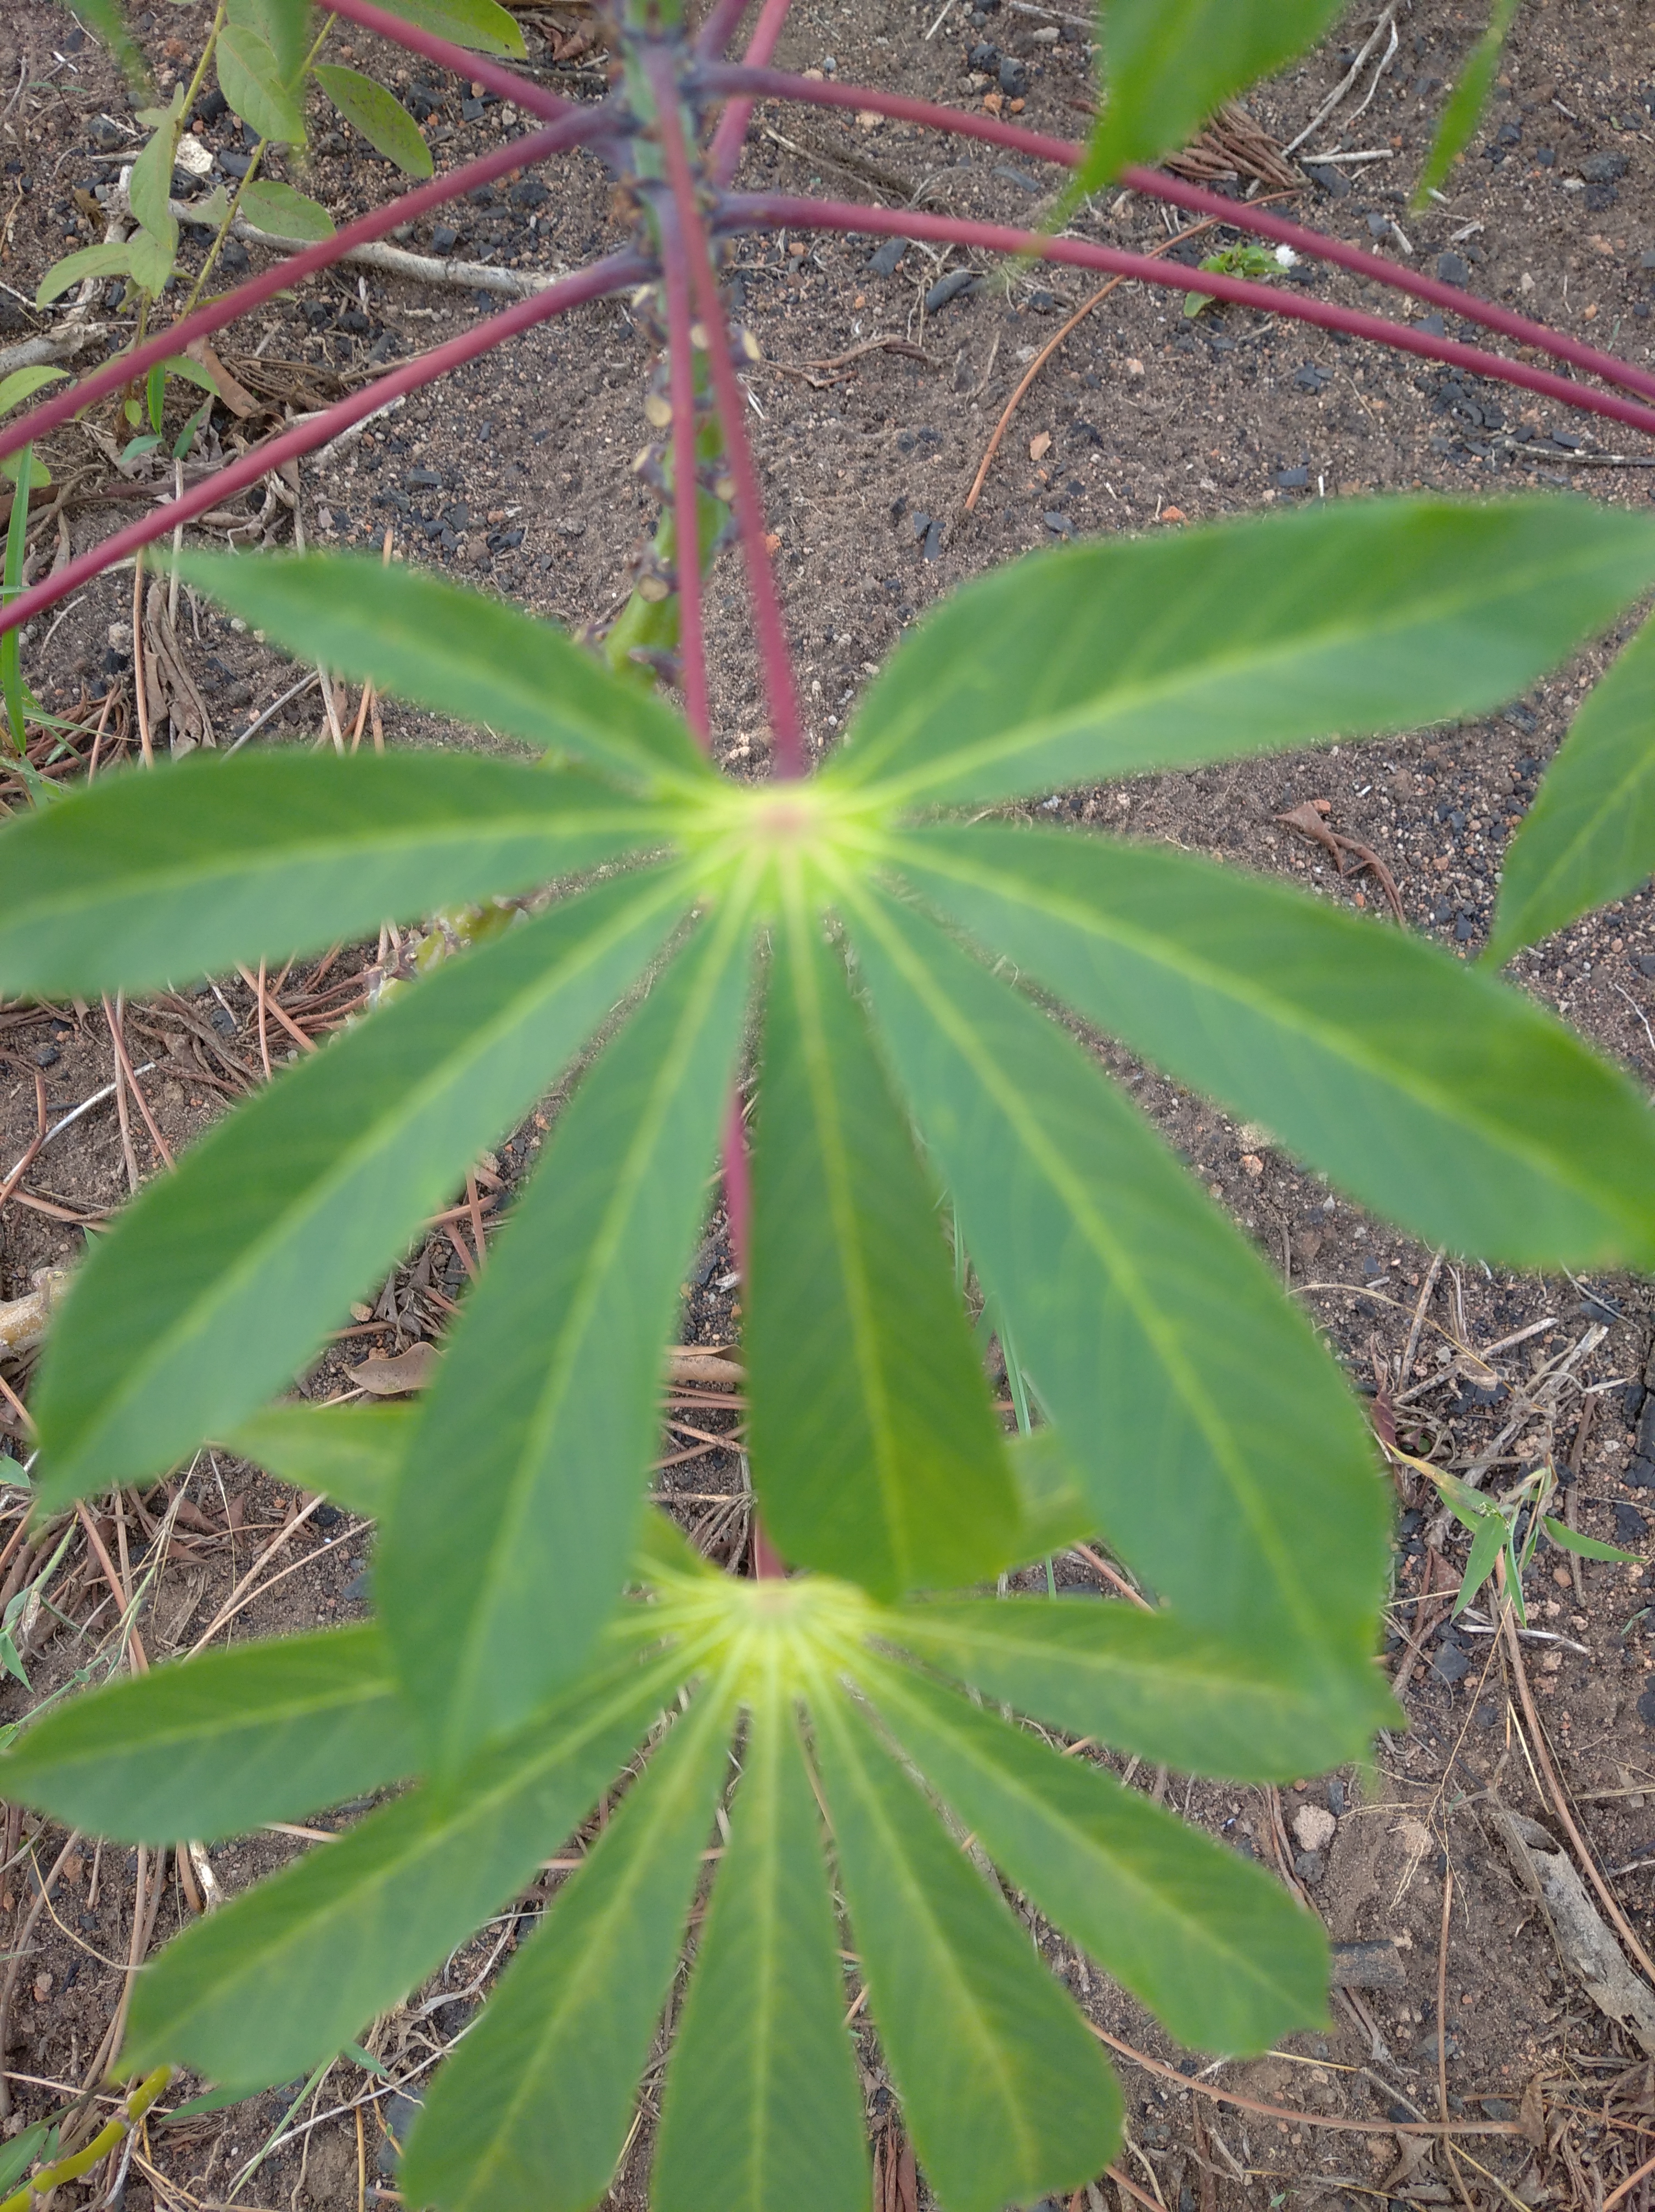
Label: healthy